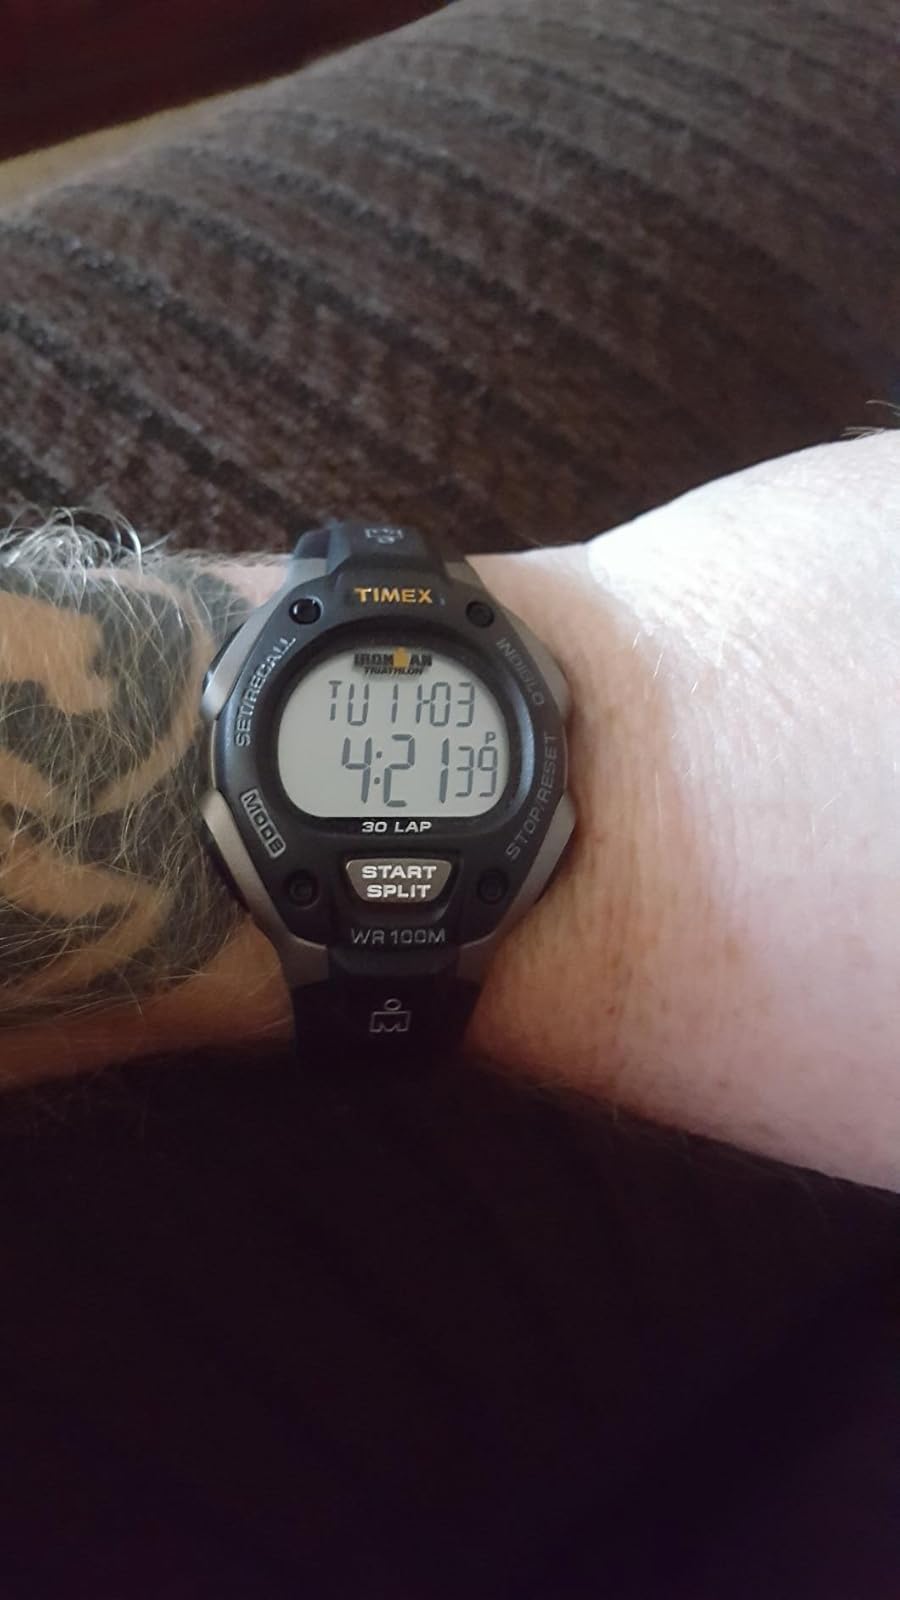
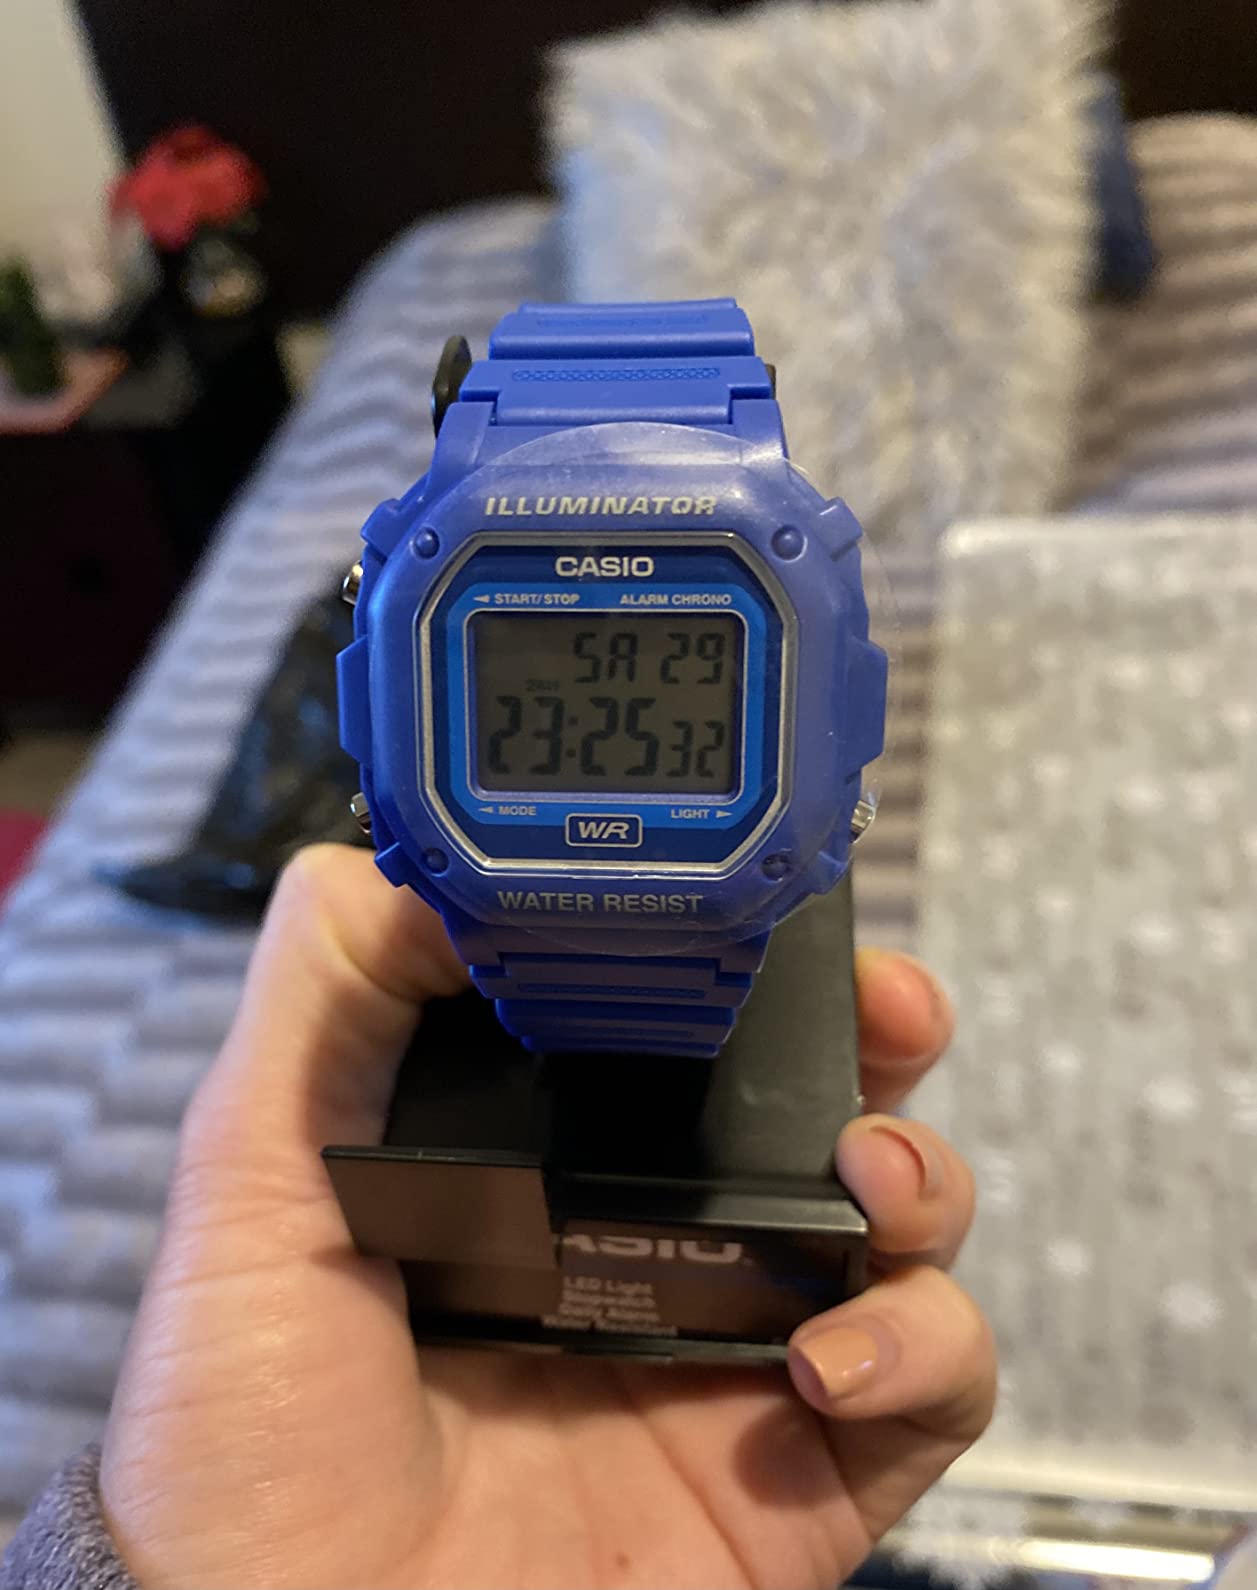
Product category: accessories_watch
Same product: no